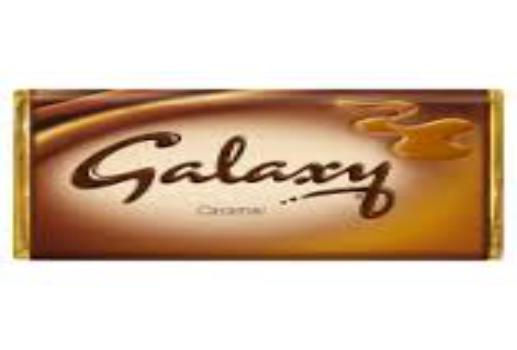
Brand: Galaxy Counters
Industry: Food